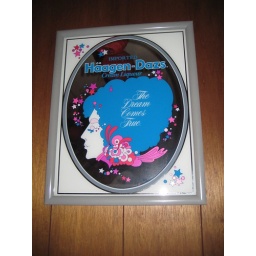
haagen dazs mirror in bar